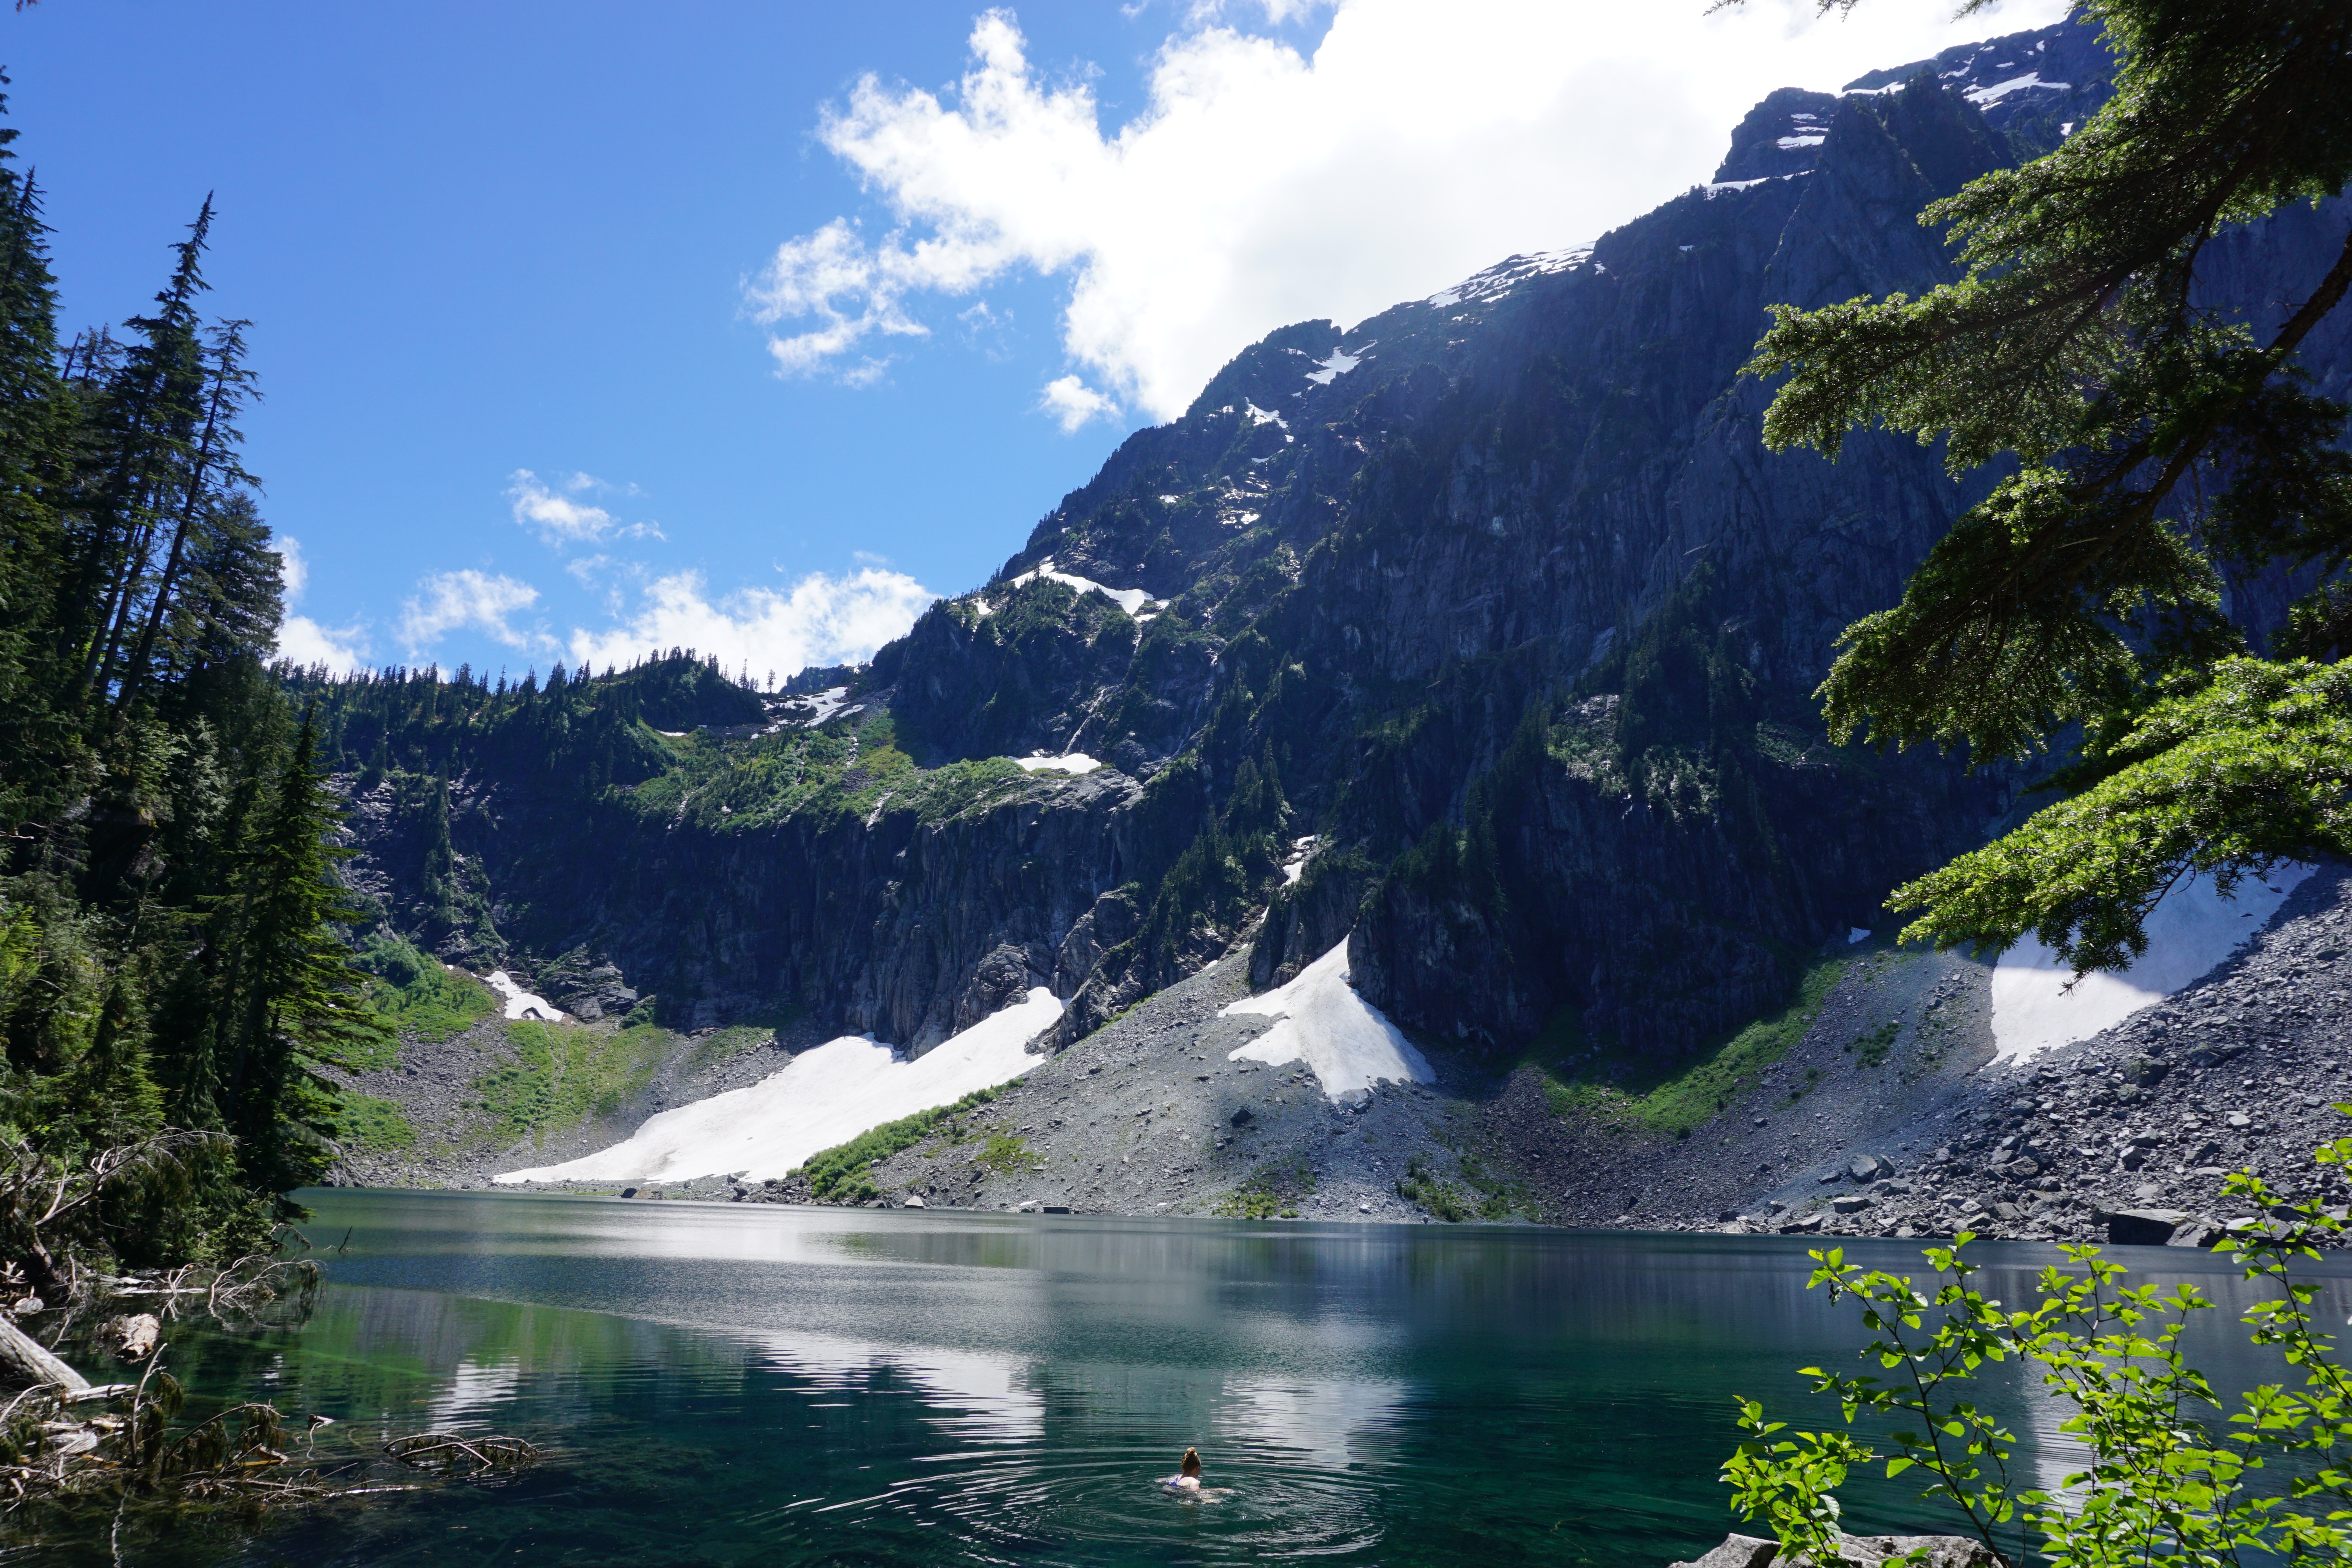
landscape, water, nature, wilderness, mountain, lake, valley, mountain range, travel, blue, fjord, national park, seattle, alps, plateau, loch, ecosystem, landform, tarn, mountain pass, mountainous landforms, glacial landform